Richard Harmon

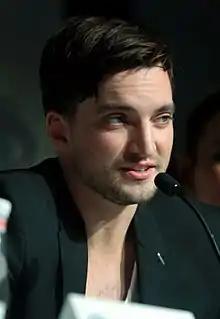
Harmon in 2018

Richard Scott Harmon (born August 18, 1991) is a Canadian actor. His roles on television include Jasper Ames in "The Killing" (2011–2012), Julian Randol on "Continuum" (2012–2015), and John Murphy in "The 100" (2014–2020). Harmon received critical praise for his role in the 2013 film "If I Had Wings", and had a supporting role as Erik Campbell in the horror film "Final Destination Bloodlines" (2025).